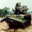
Label: tank